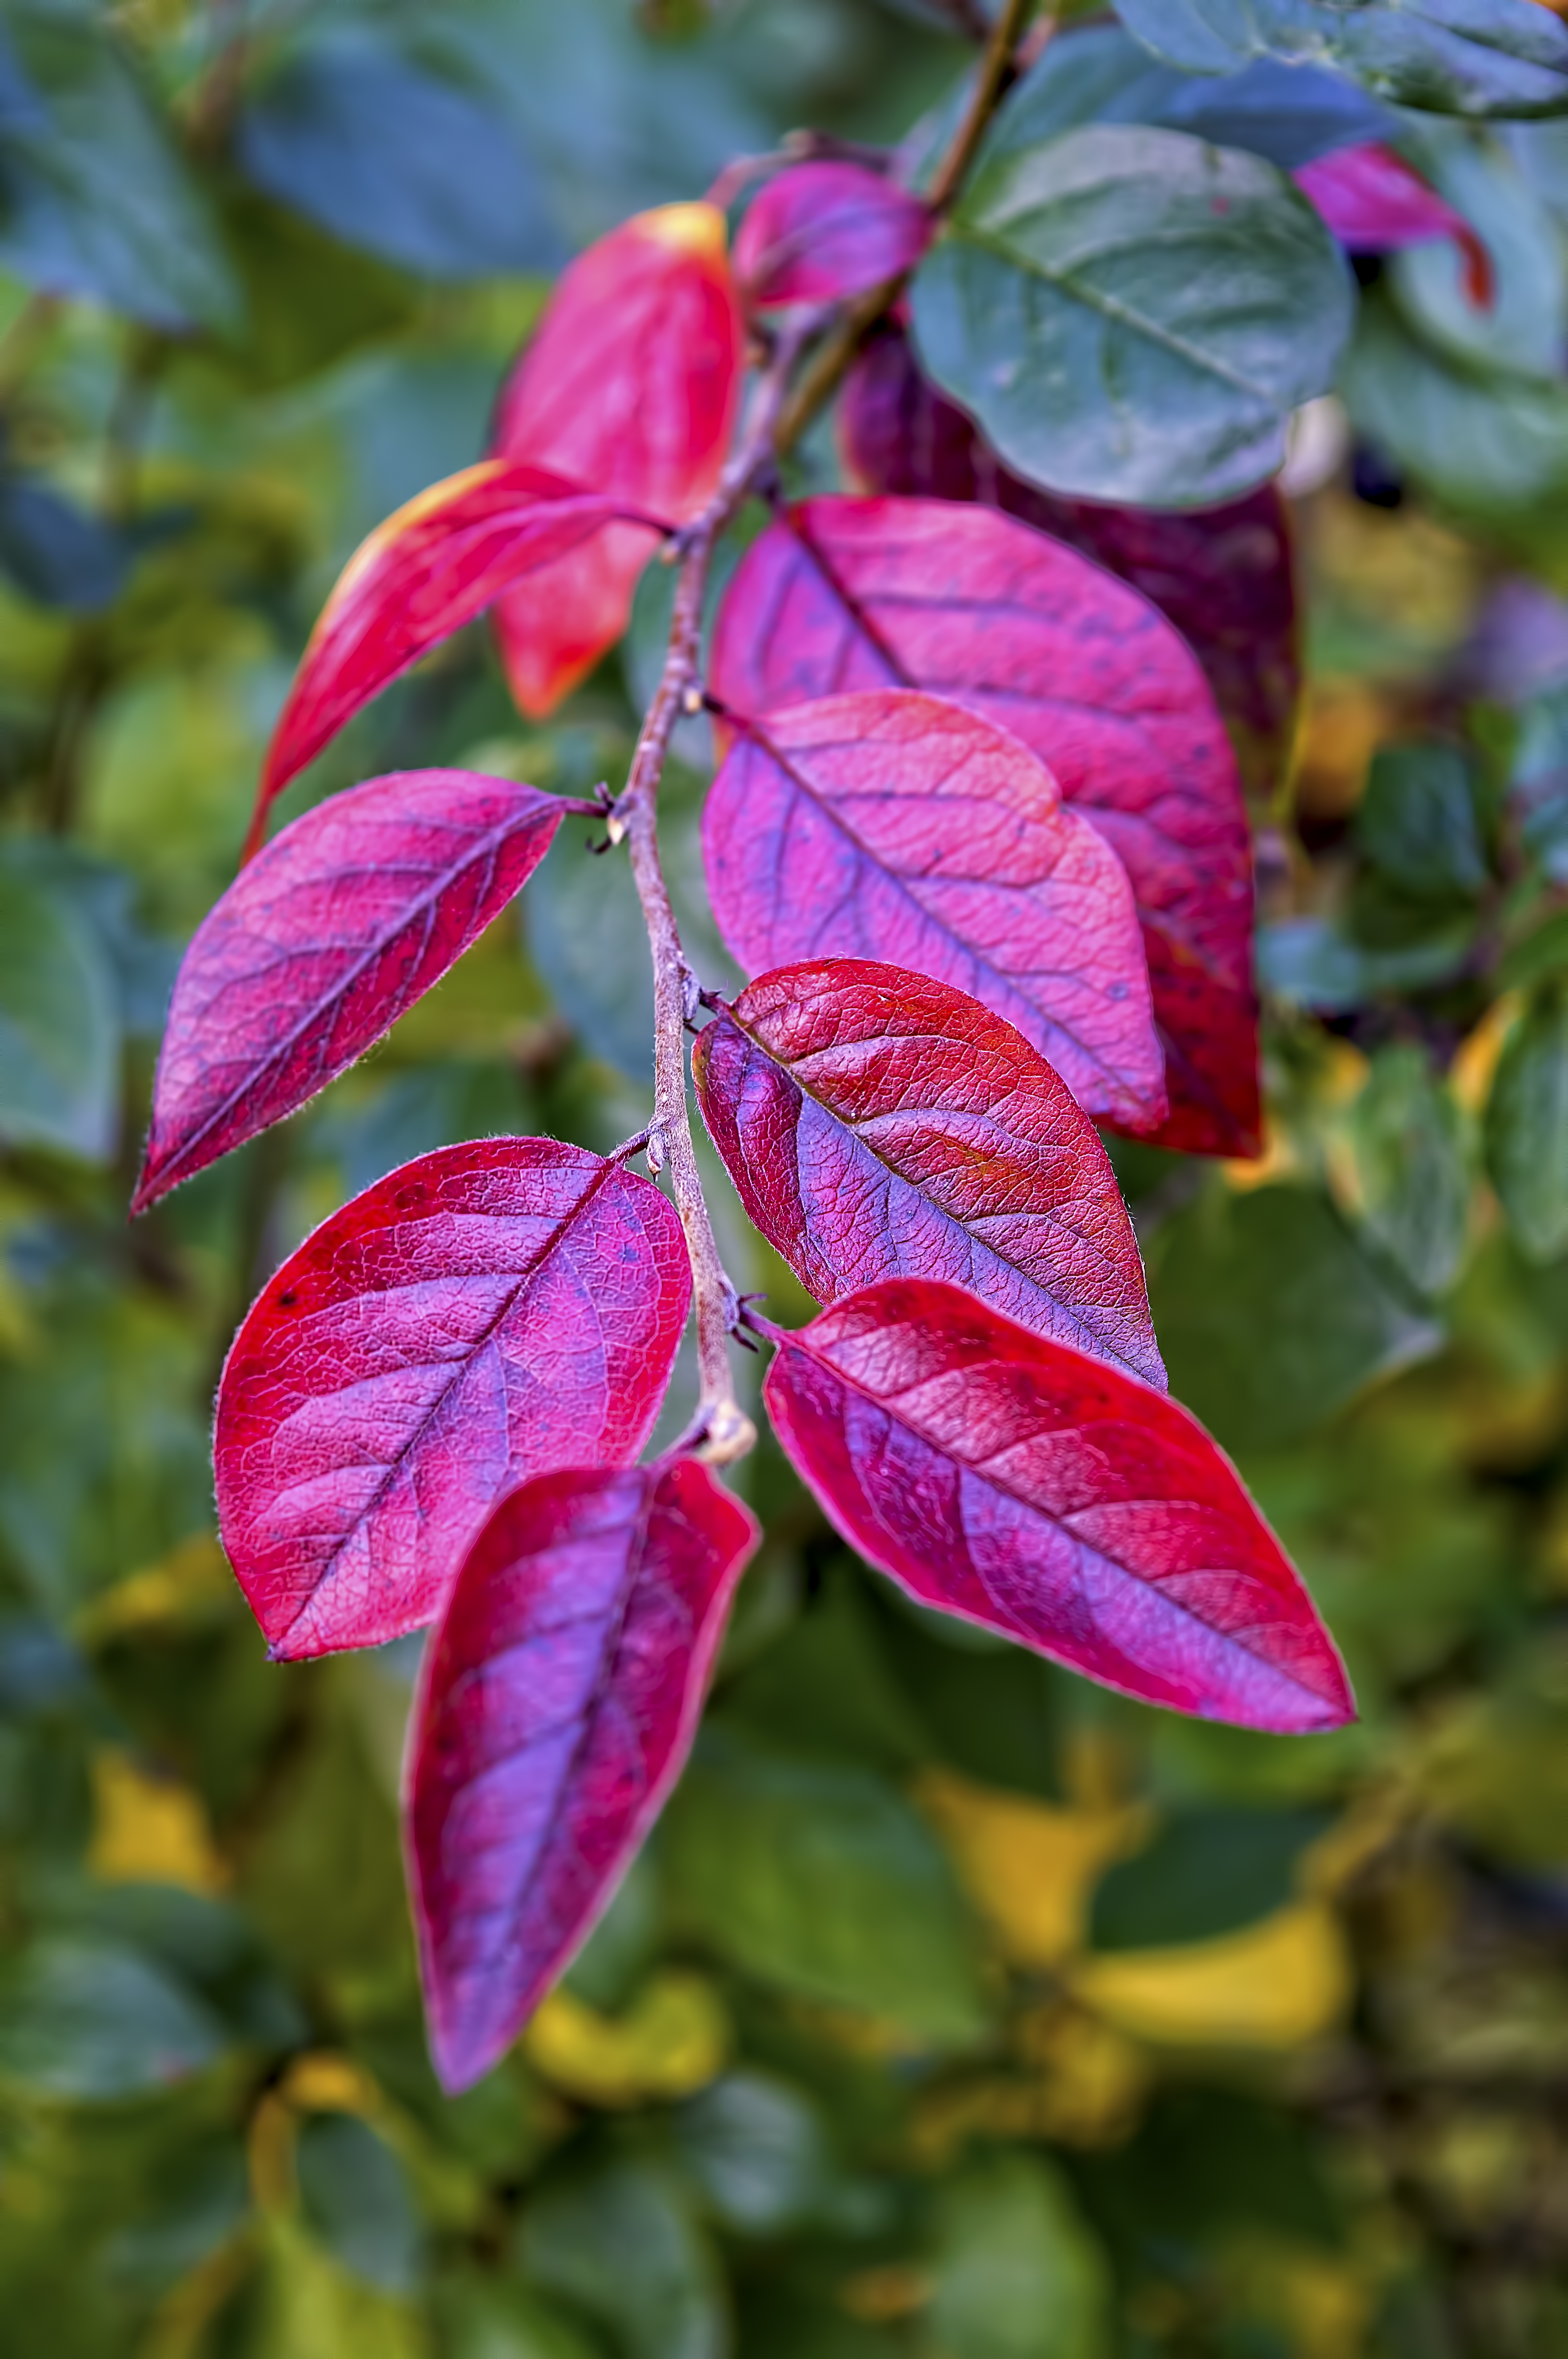
tree, nature, branch, blossom, plant, leaf, fall, flower, bush, green, red, autumn, botany, garden, flora, season, wildflower, leaves, shrub, finland, helsinki, turning, macro photography, flowering plant, woody plant, land plant